United States military veteran suicide

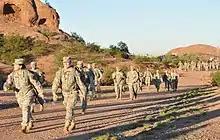
Arizona Army and Air National Guard members participating in "Ruck for Life," an event promoting military suicide prevention, 2014.

In 2019, the VA released its National Veteran Suicide Prevention Annual Report, which stated that the suicide rate for veterans was 1.5 times the rate of non-veteran adults. The report established that there were 6000 or more veteran suicides per year from 2008 to 2017. The report also stated that veterans consist of 13.5% of all deaths by suicide in US adults but only make up 7.9% of the US adult population.